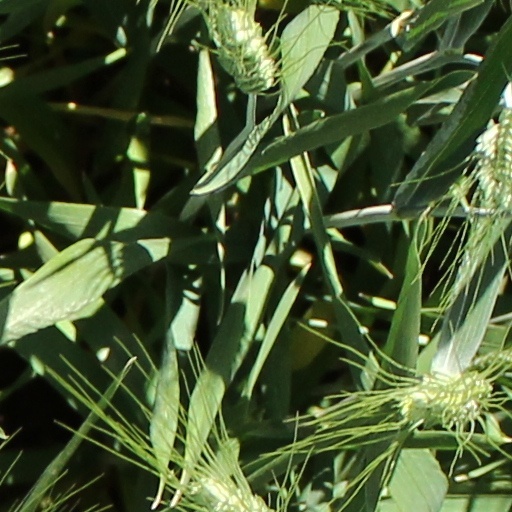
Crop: wheat